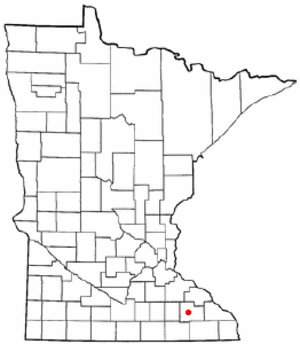
Rochester (Minnesota)
Rochesters beliggenhed i Minnesota
Rochester er en amerikansk by og administrativt centrum for det amerikanske county Olmsted County i staten Minnesota. I 2005 havde byen et indbyggertal på 94.950. Byen er specielt kendt for hospitalet Mayo Clinic og en af IBM's afdelinger.